Pierre Paul Royer-Collard

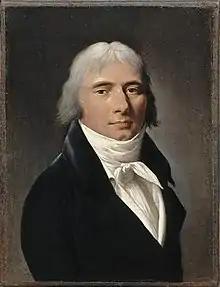
Portrait by Louis-Léopold Boilly, 1819

Pierre Paul Royer-Collard (21 June 1763 – 2 September 1845) was a French statesman and philosopher, leader of the Doctrinaires group during the Bourbon Restoration (1814–1830).